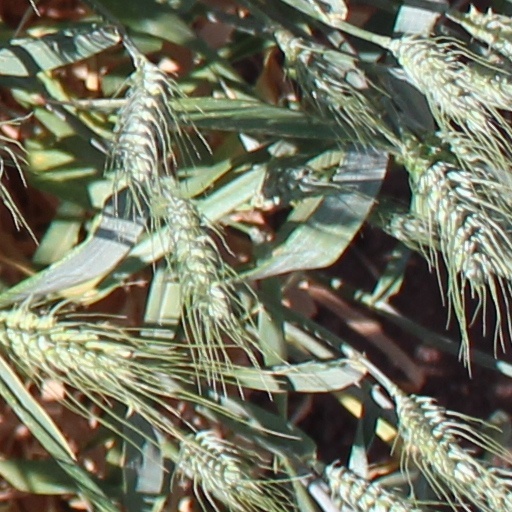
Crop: wheat